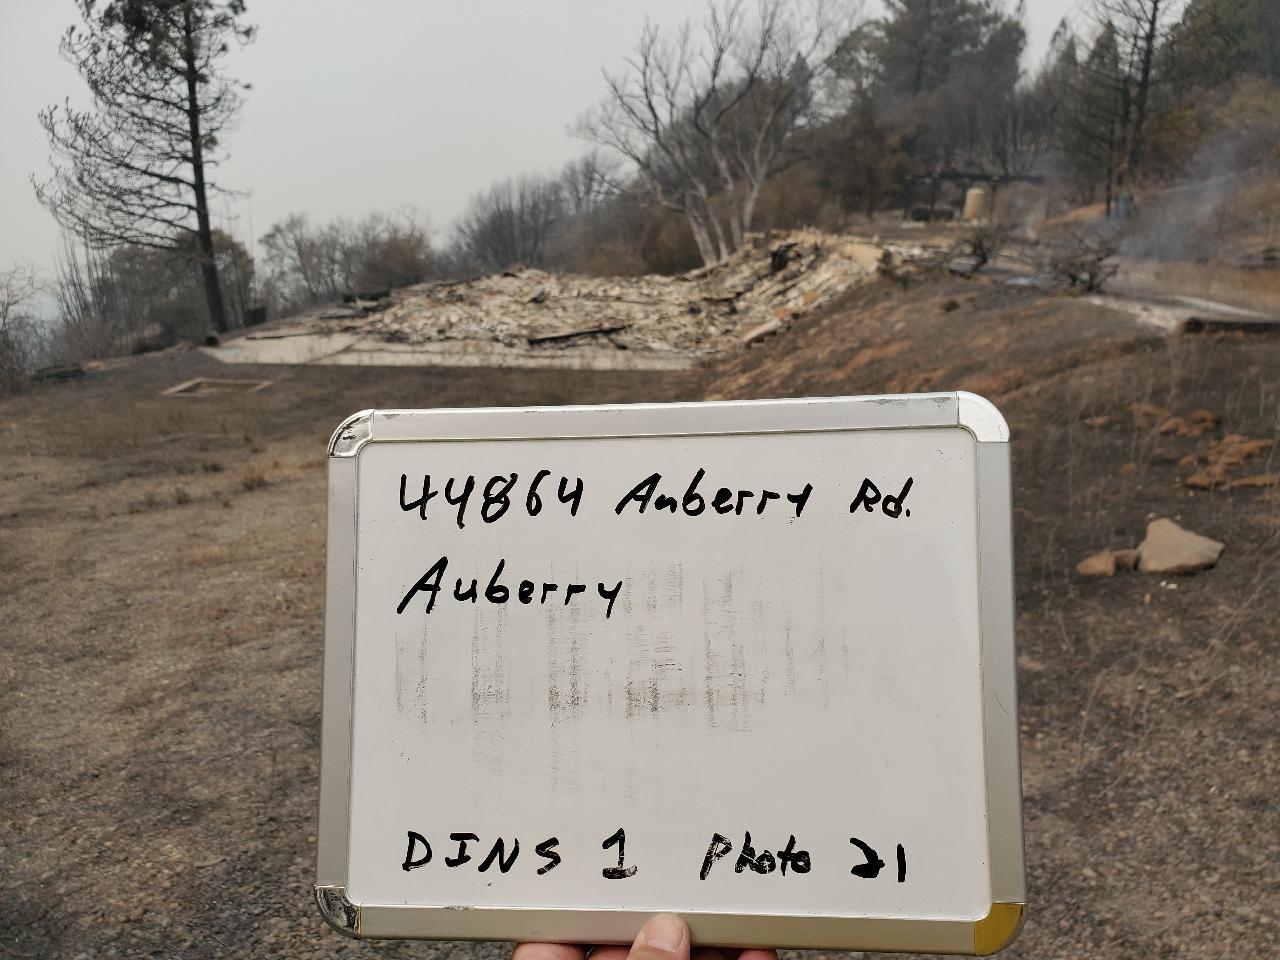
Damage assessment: destroyed